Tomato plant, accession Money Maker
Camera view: bottom (45 deg); turntable rotation: 60 degrees
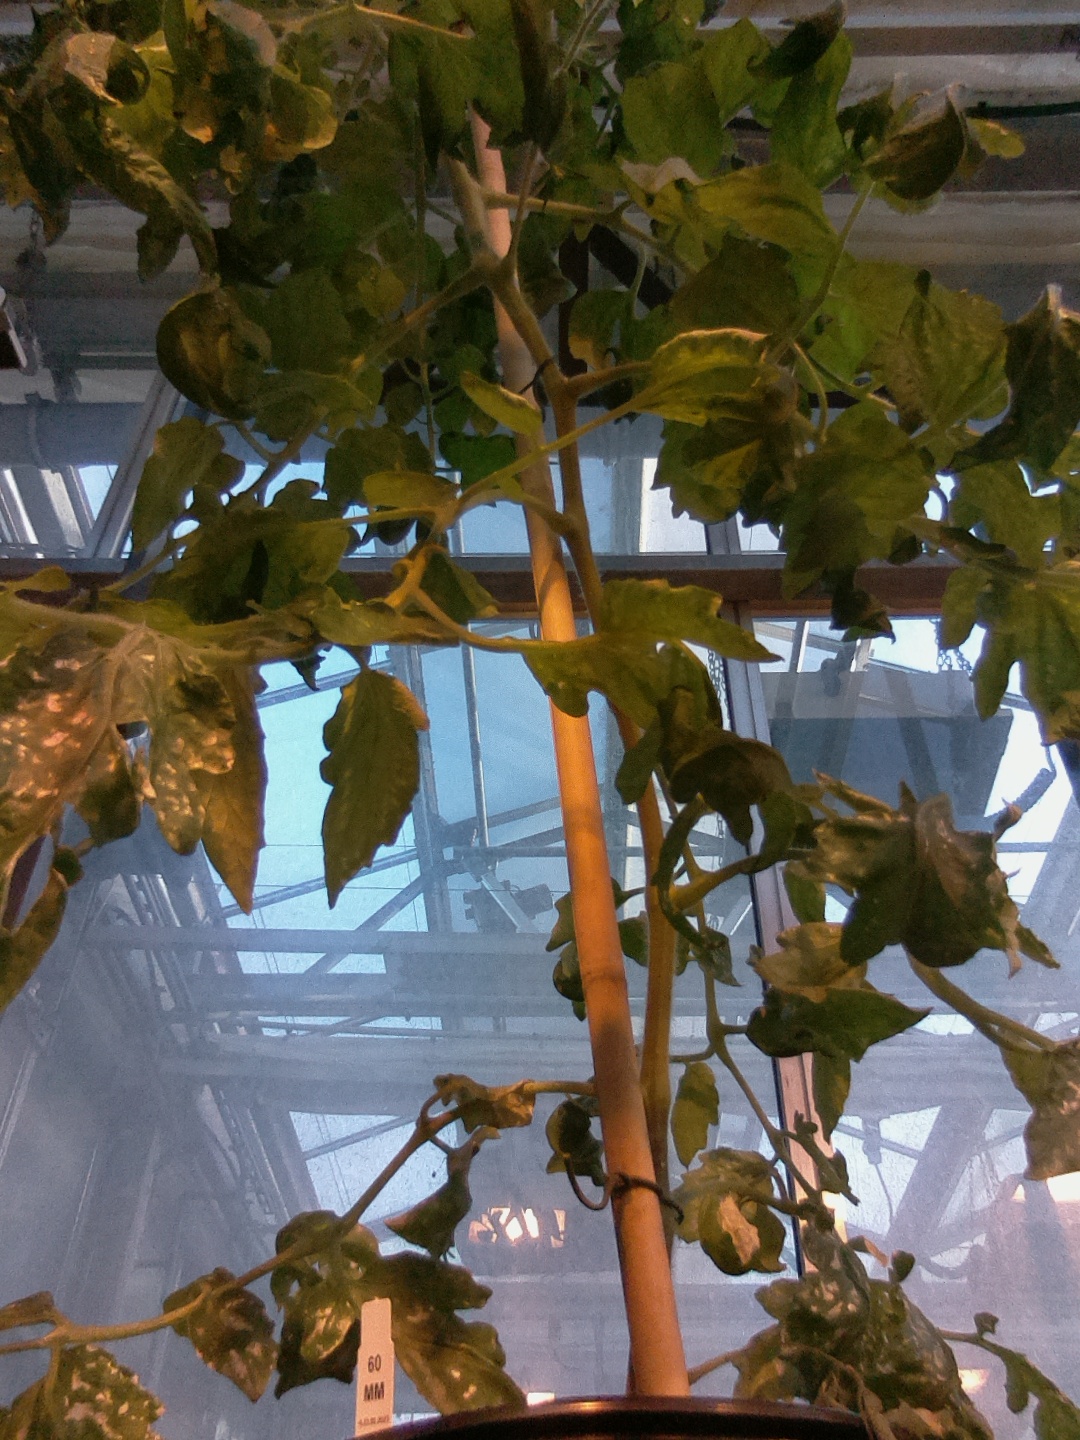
BBCH growth stage 70: Fruits at the main stem or branches visibles